Parvomay

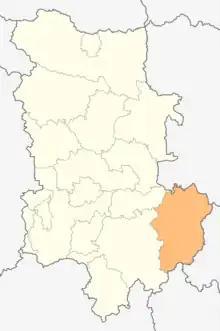
Map of Parvomay municipality (Plovdiv Province)

The administrative center of the Parvomay Municipality is the town of Parvomay. It comprises three areas, major urban and two suburbs Debar to the South and Liybenovo to the North East. The municipality is situated in the most Eastern area of the Plovdiv Pazardzhik plain– part of the Upper Thracian lowlands, with a total area of 470,057 decares. The Municipality encompasses 17 settlements with a population of 32,131 people. Villages in Parvomay Municipality in the Plovdiv Province are; Bryagovo (789 inhabitants to 02/05/2006), Bukovo, Byala Reka, Dalbok Izvor, Dobri Do, Dragoynovo, Ezerovo, Gradina, Iskra, Karadjalovo, Vinitsa, Voden. Iskra is the largest in the area with a population of 1829 (to 02/05/2006) in the Dragoyna foothills to the south of Parvomay.